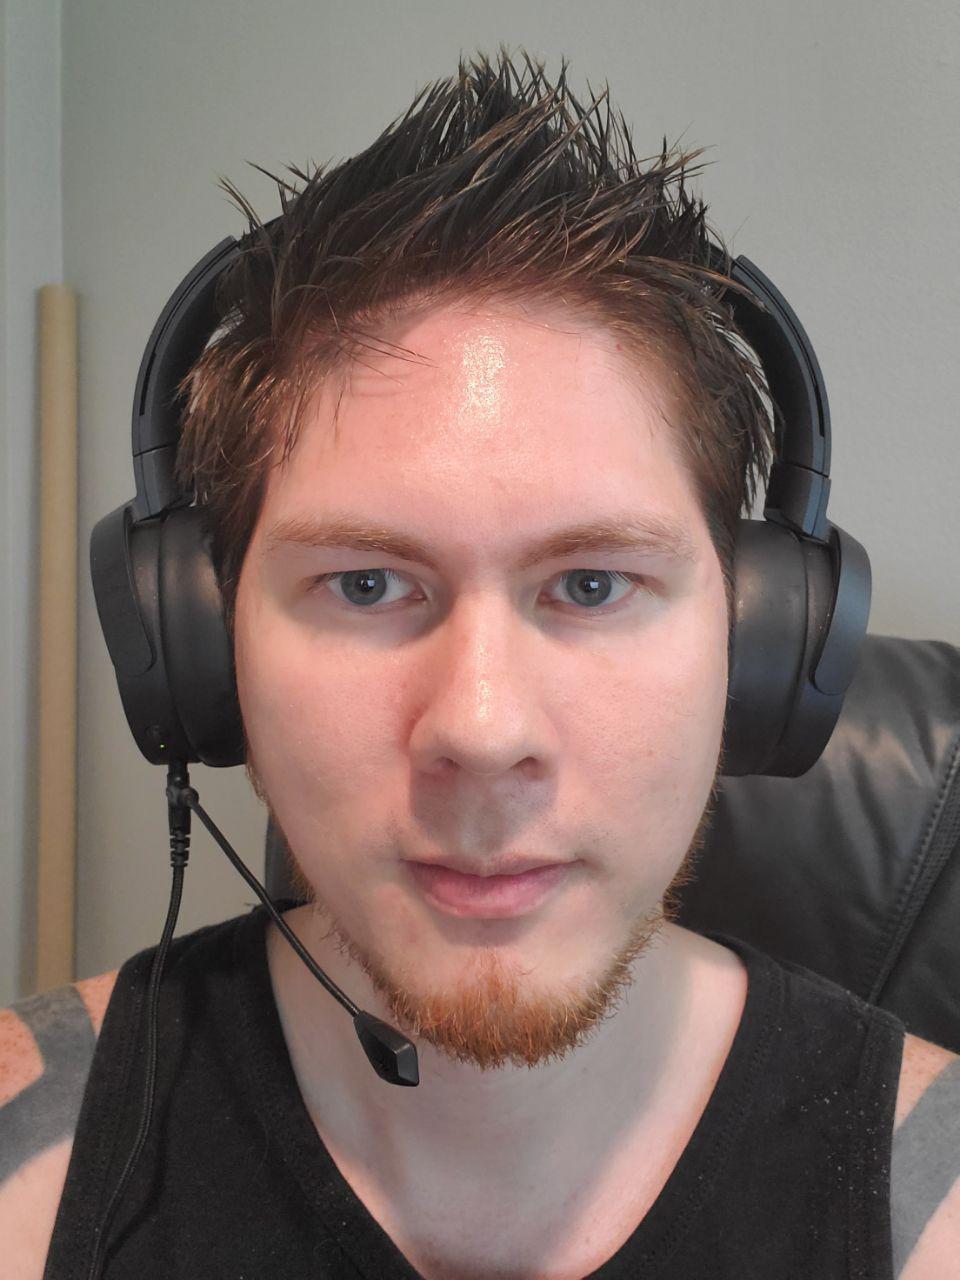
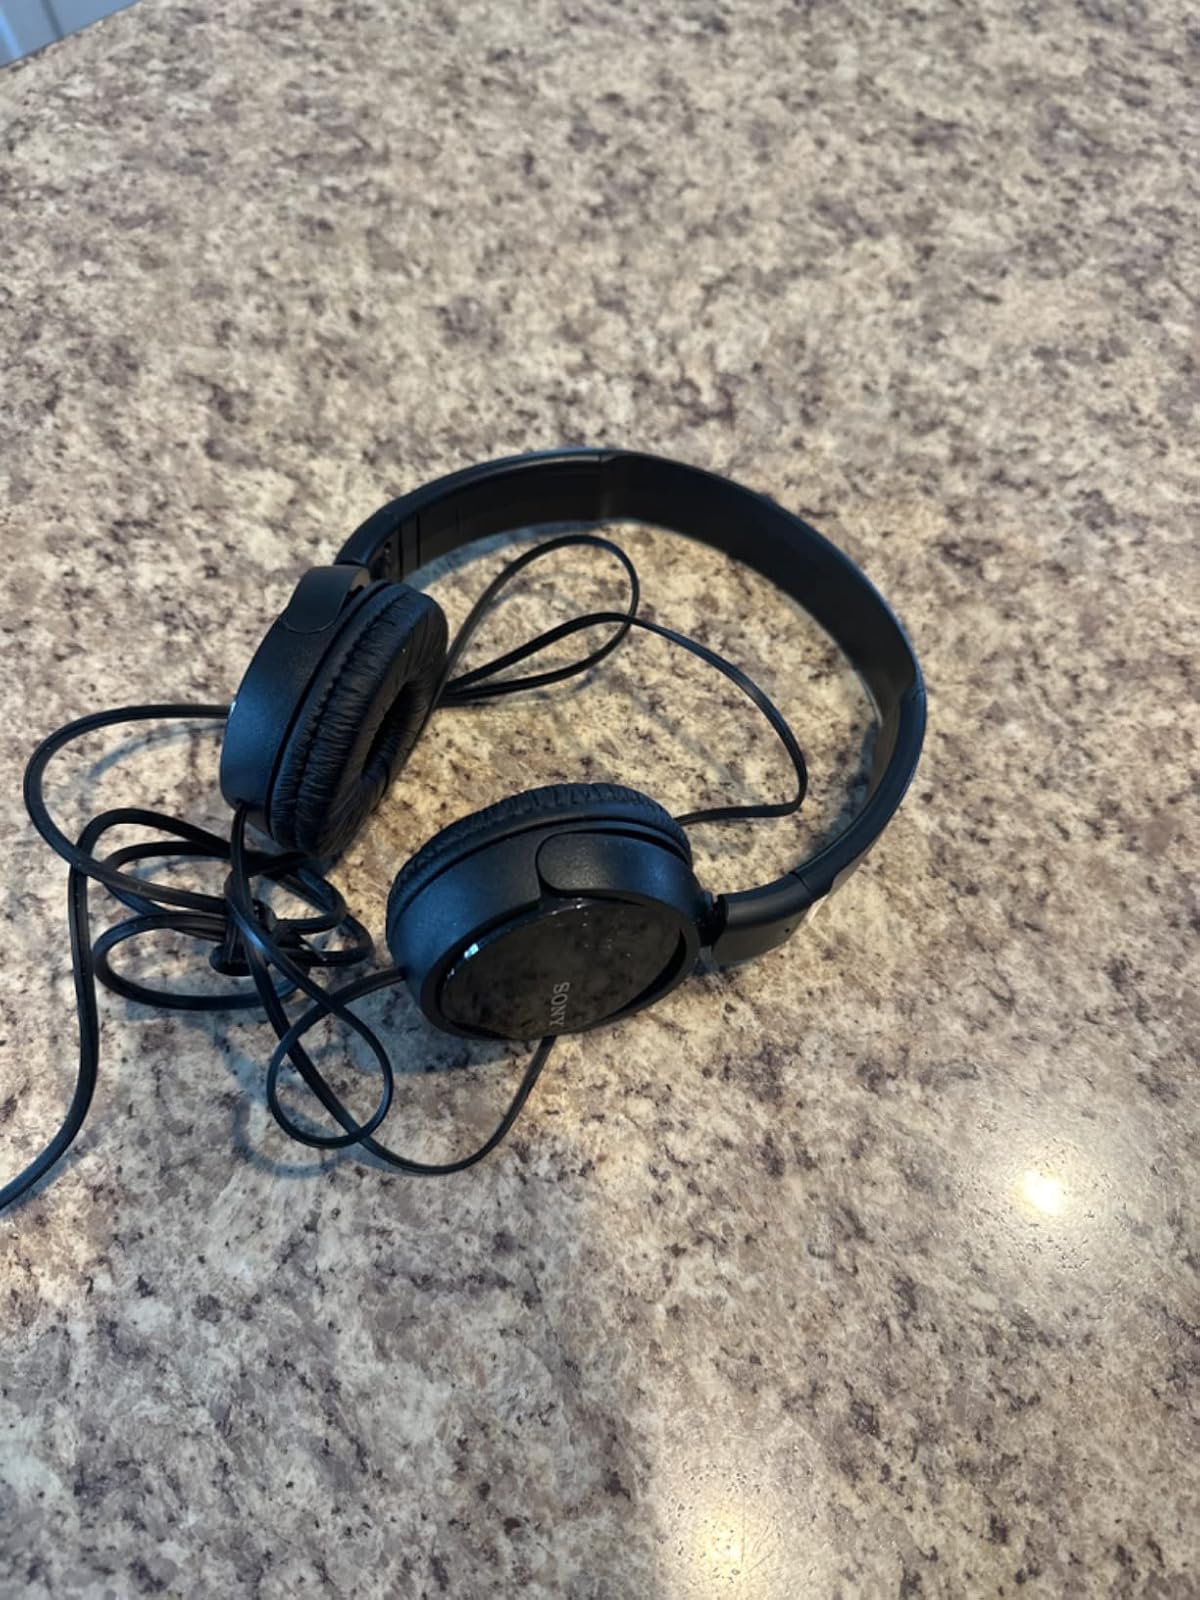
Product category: headphones
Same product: no